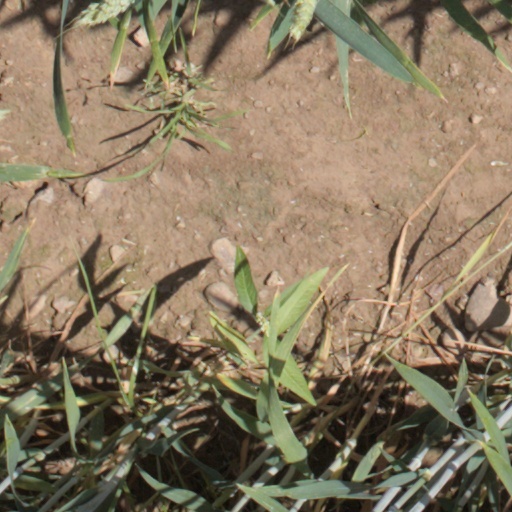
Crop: wheat